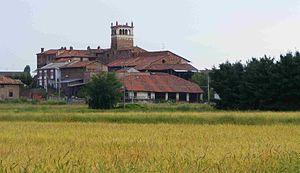
Villarboit est une commune italienne de la province de Vercelli dans la région Piémont en Italie.